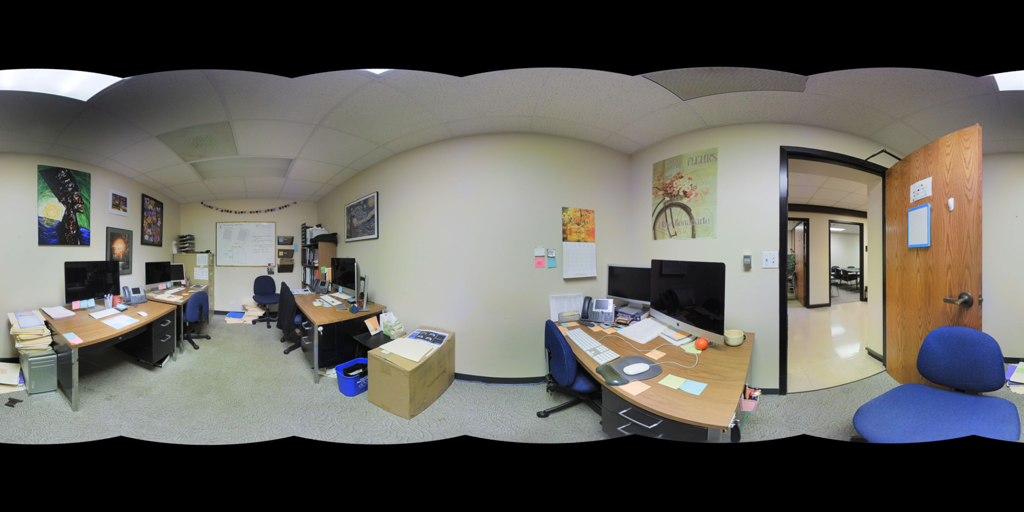
Referred object: the blue office chair by the door

Referred object: the blue recycling bin

Referred object: Turn toward the open door, then locate the orange stress ball on the desk beside the monitor.